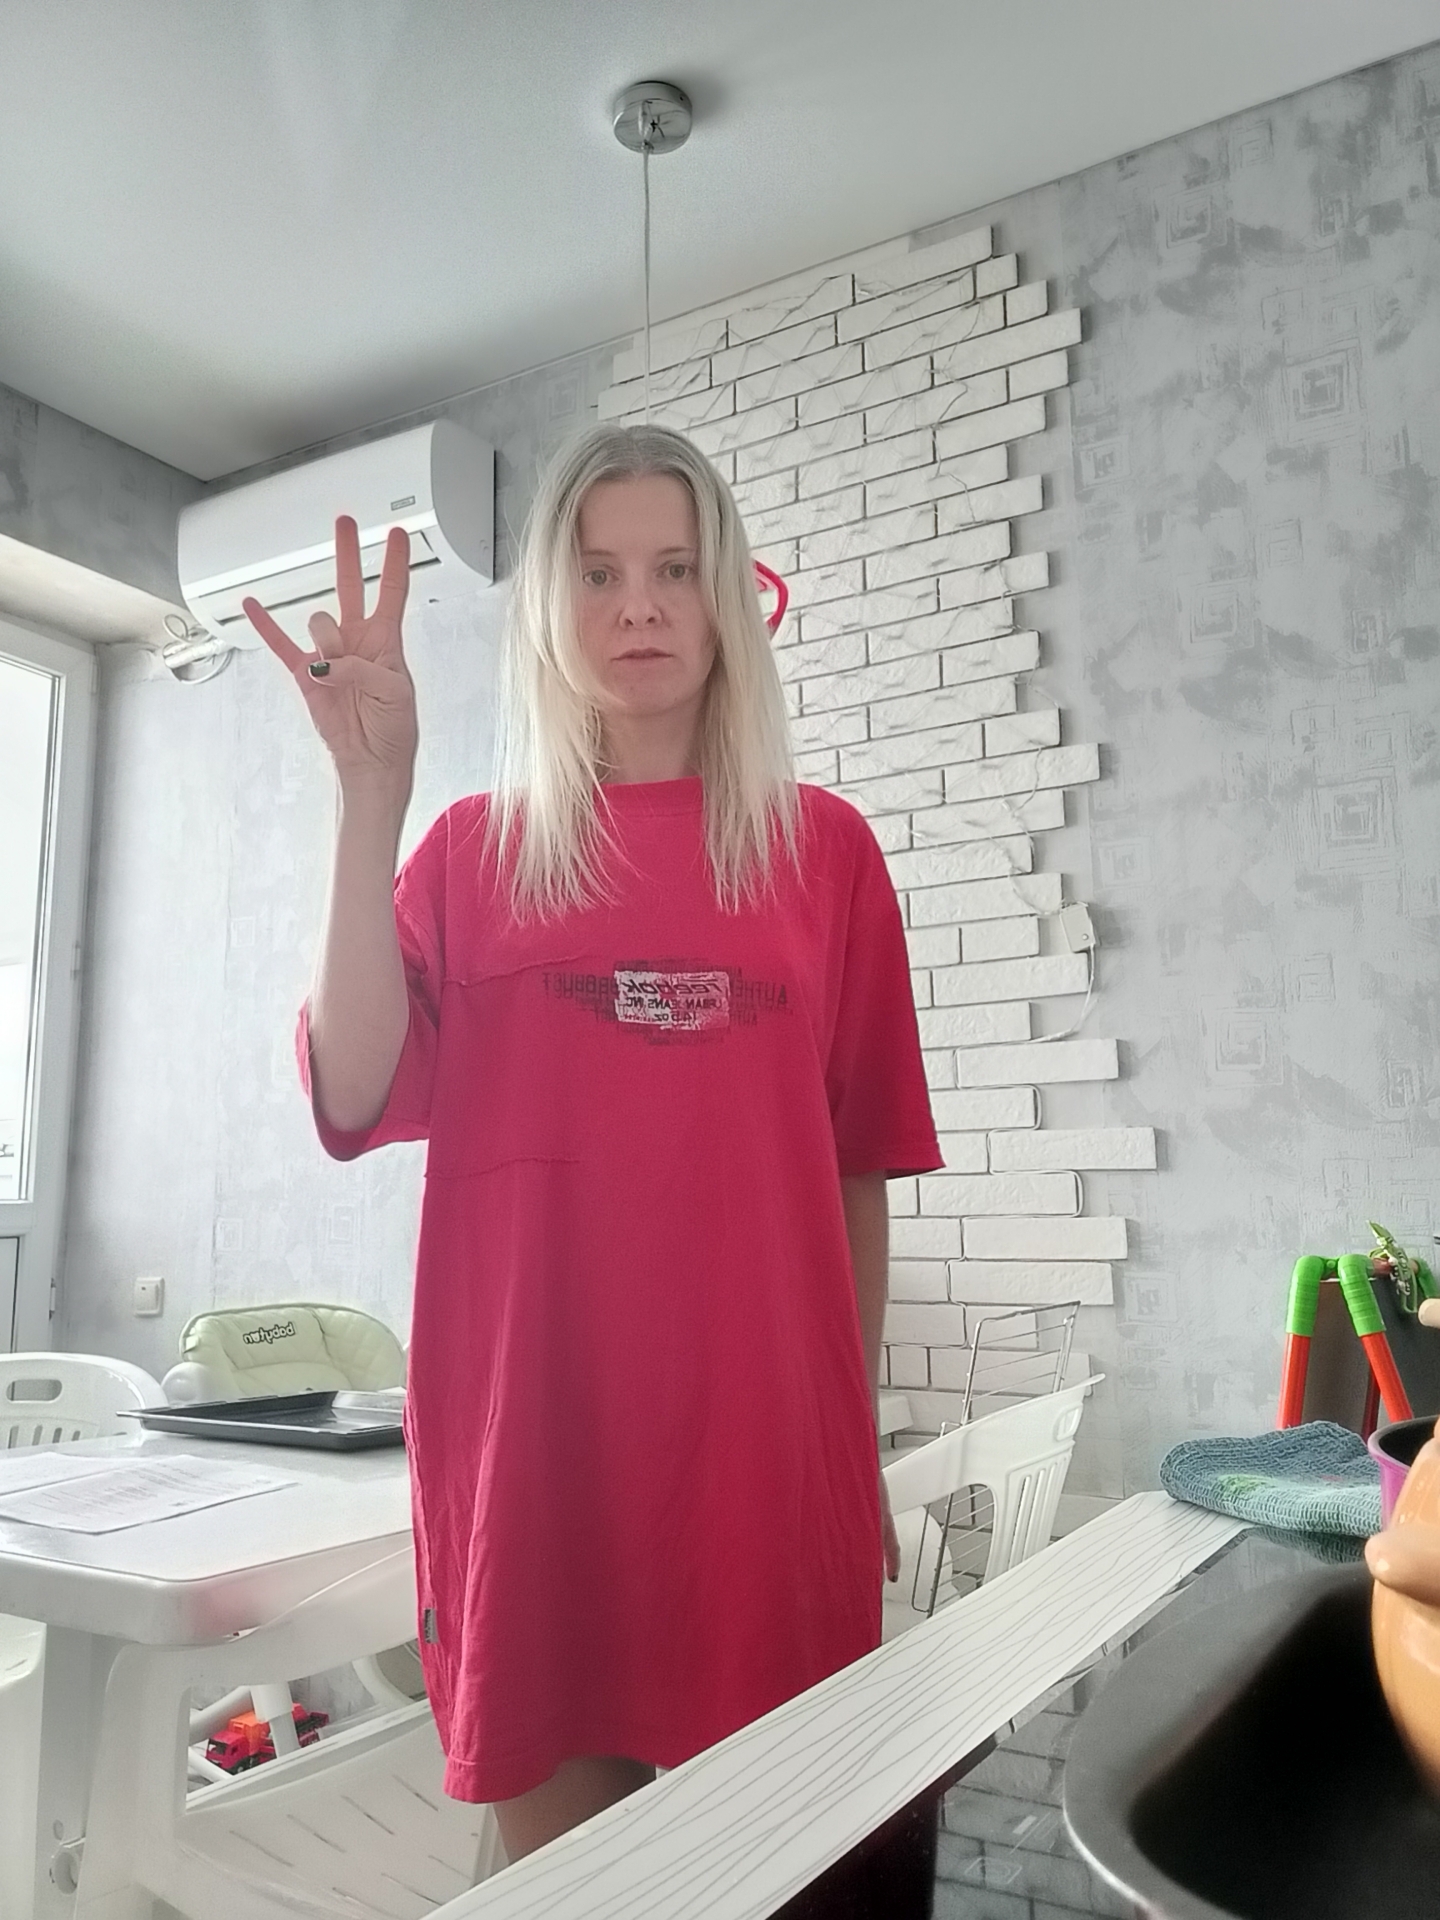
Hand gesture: three3